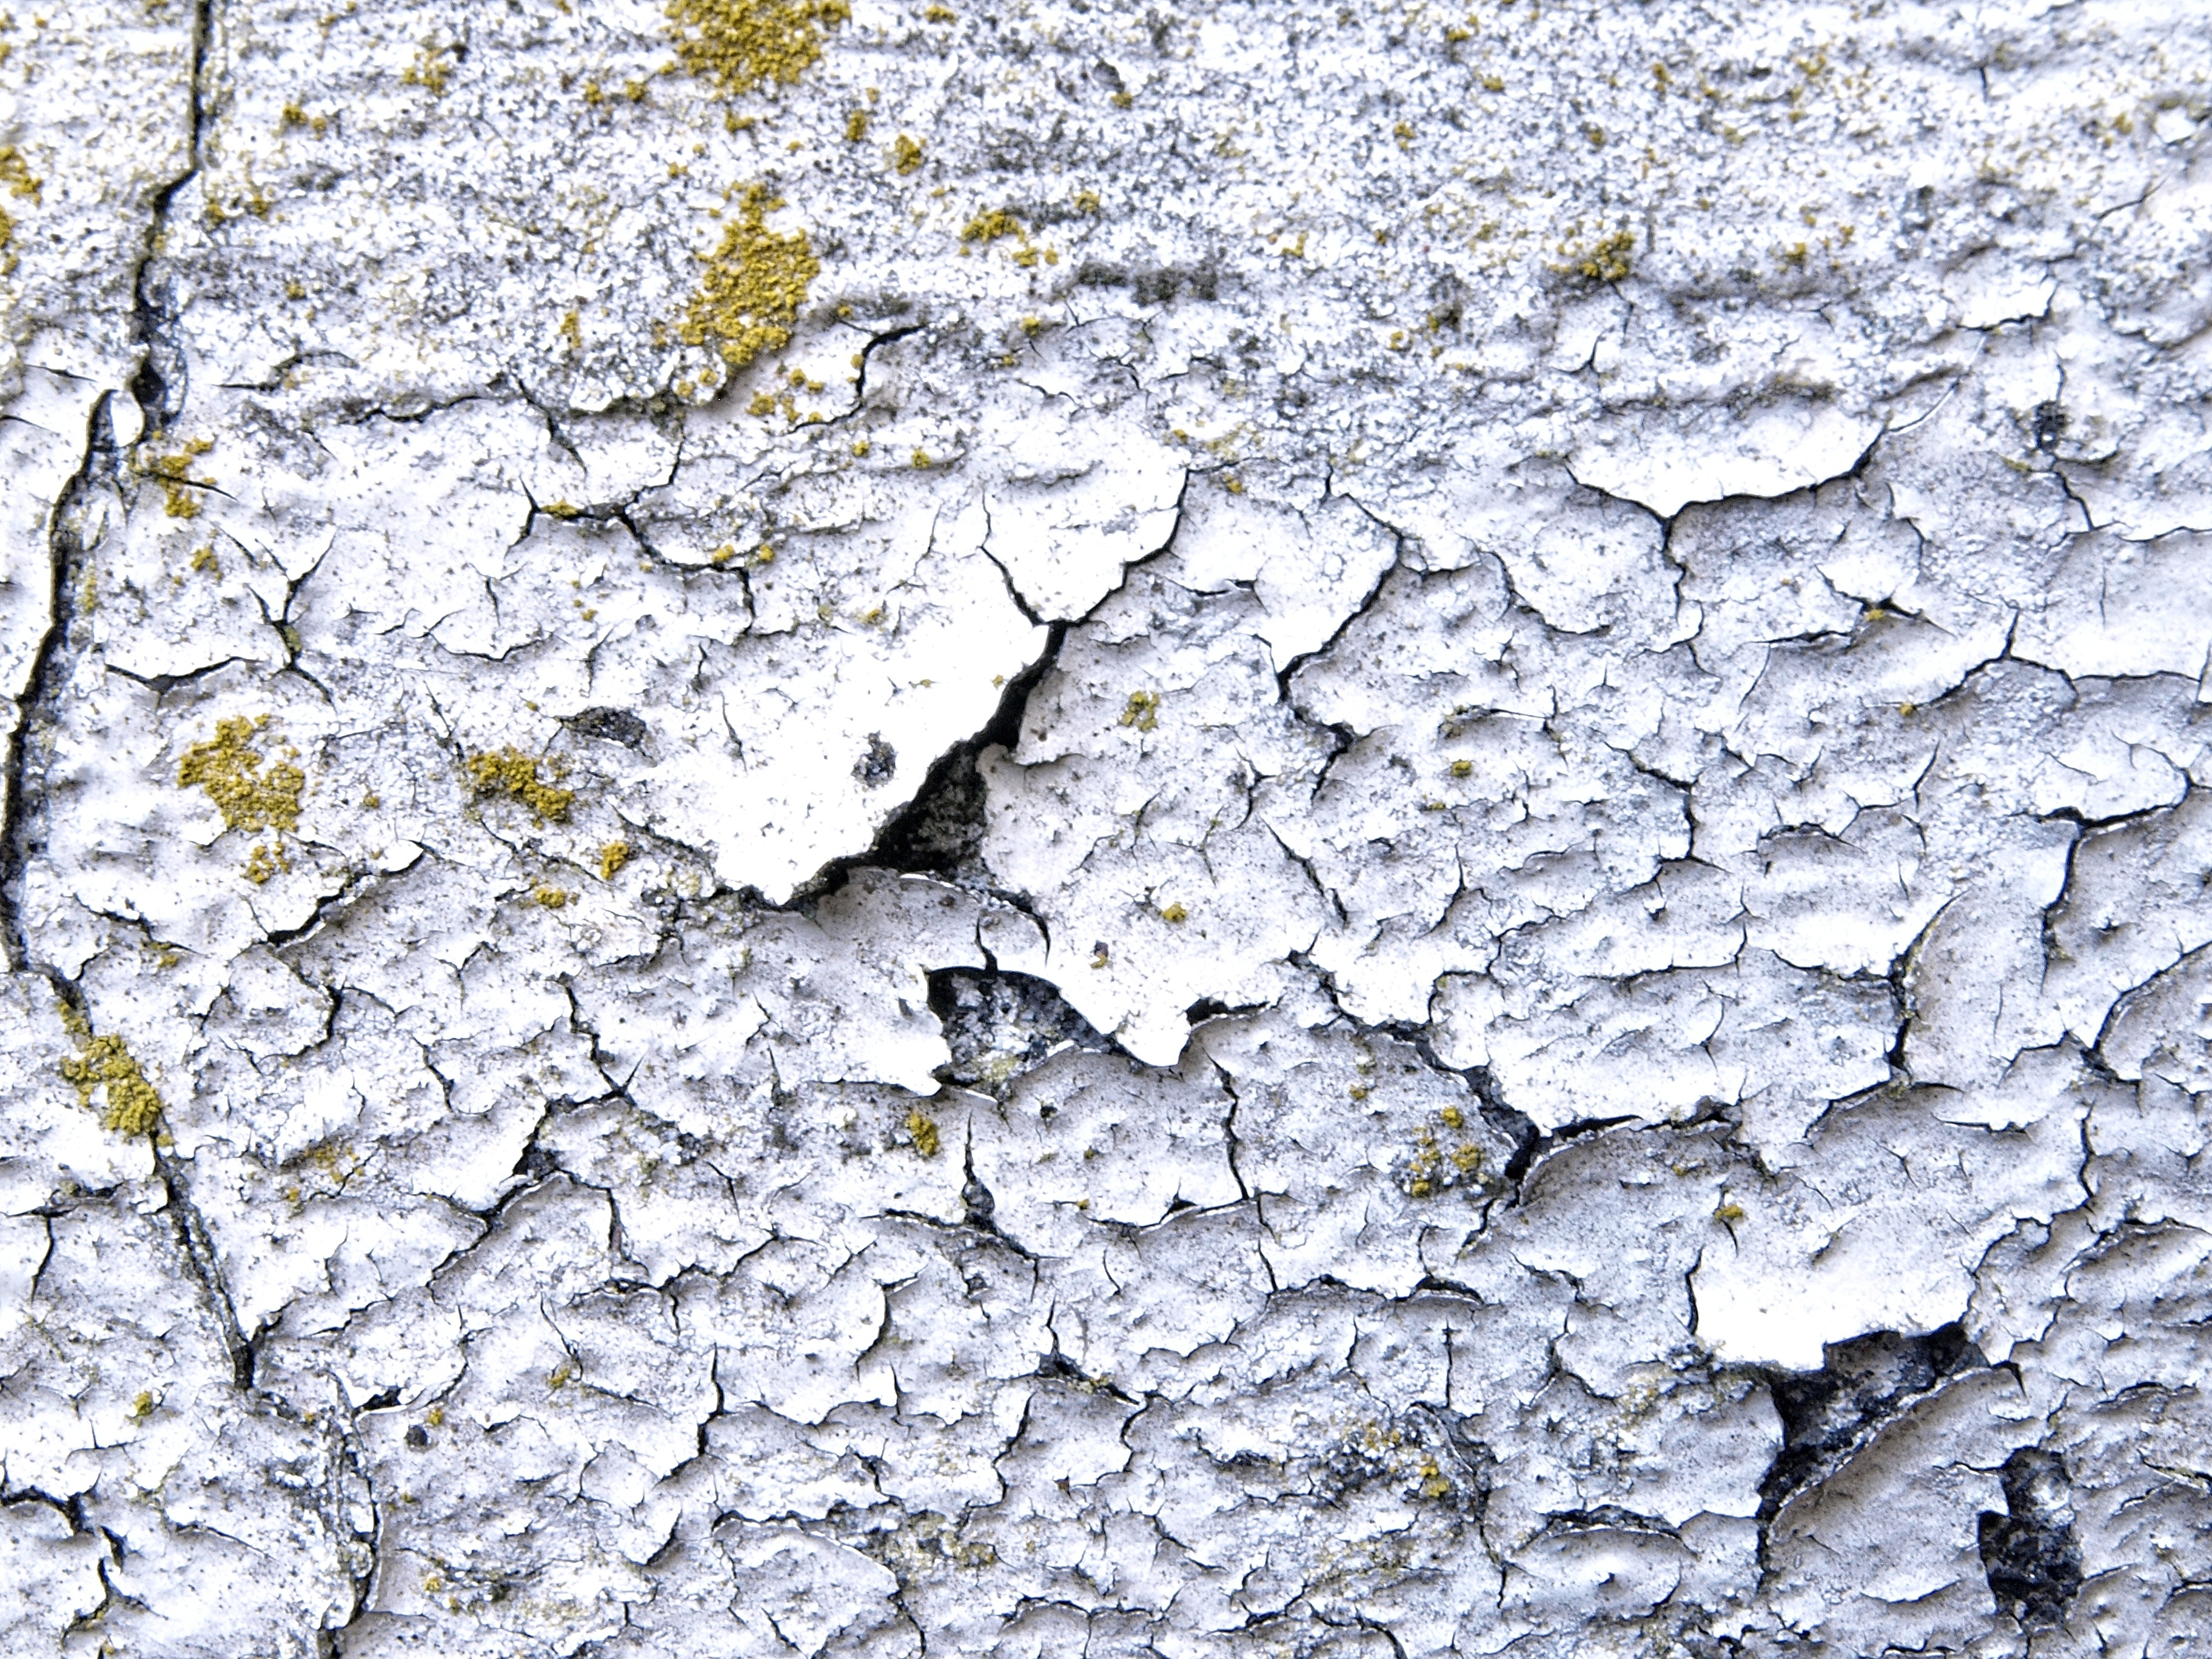
tree, rock, branch, structure, plant, white, texture, trunk, old, wall, asphalt, color, macro, broken, soil, paint, facade, stone wall, close, material, flake, weathered, cracked, torn, grey, peel, background, geology, hell, chipping, plaster, chip, old paint, fund, coated, surface get crumbly